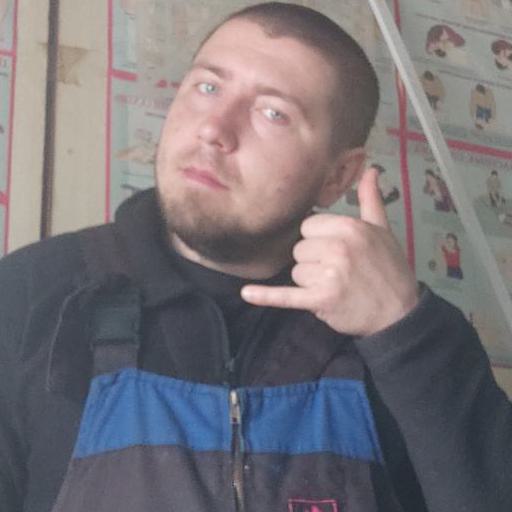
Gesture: call